Selfie

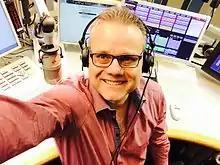
Selfie by a radio host

A selfie is a self-portrait photograph or a short video, typically taken with an electronic camera or smartphone.